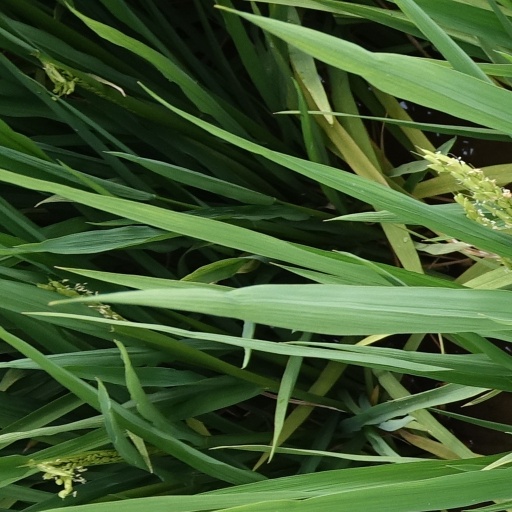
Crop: rice